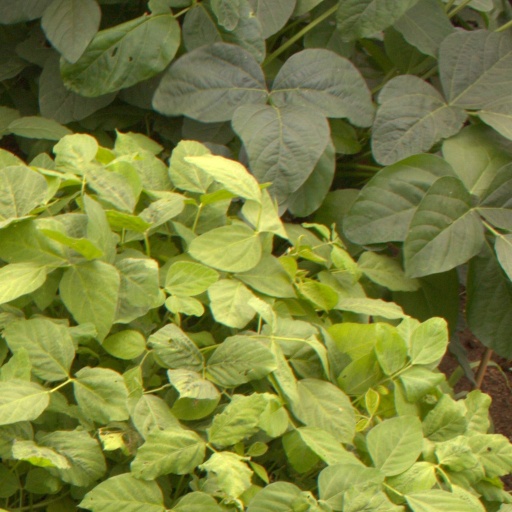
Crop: soybean